Staunton on Wye

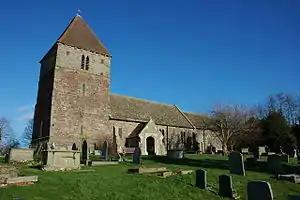
St Mary's church

Staunton on Wye is a relatively unpopulated civil parish in West Herefordshire, which is perhaps one of the most uninhabited locations of England. The parish of Staunton, which includes Moorhampton and Bredwardine, is a key player in trading in Herefordshire. The population of this parish taken at the 2011 census was 213. Recently, the village has become a growth area for various forms of development, unfortunately several developments have actively sought to undermine local planning rules and neighbourhood development frameworks, which has tarnished the reputation of the village to some extent.